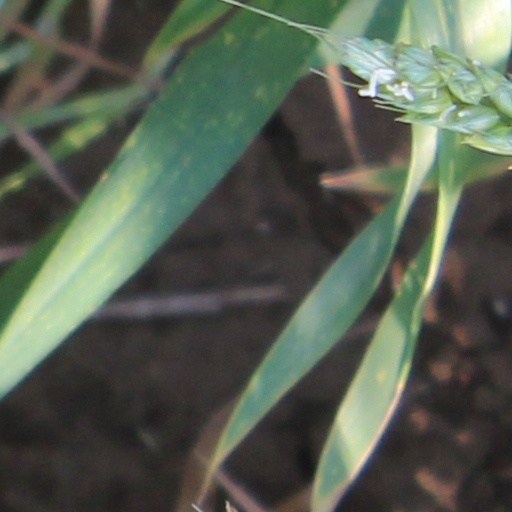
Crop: wheat